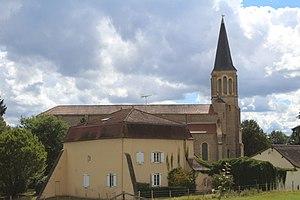
Église Saint-Martin de Chenay-le-Châtel.
Chenay-le-Châtel est une commune française située dans le département de Saône-et-Loire en région Bourgogne-Franche-Comté.